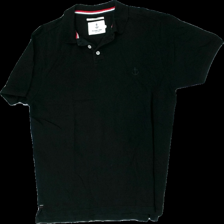
View: front
Type: Shirt
Category: Men
Brand: Lager 157
Colors: Black
Material: 100% cotton
Cut: Regular
Size: L
Season: All
Price range: 50-100
Recommended usage: Reuse